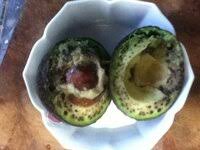
Waste category: biological